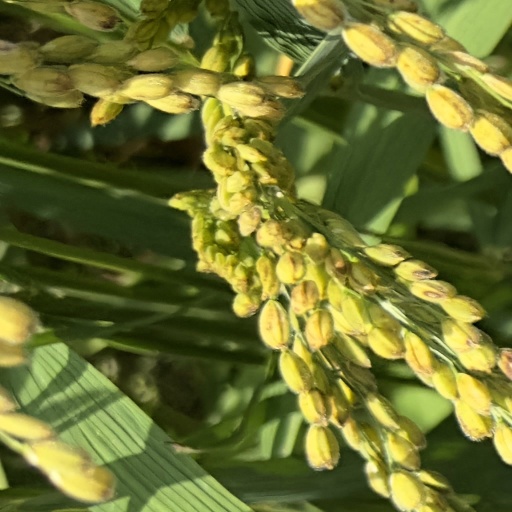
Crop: rice